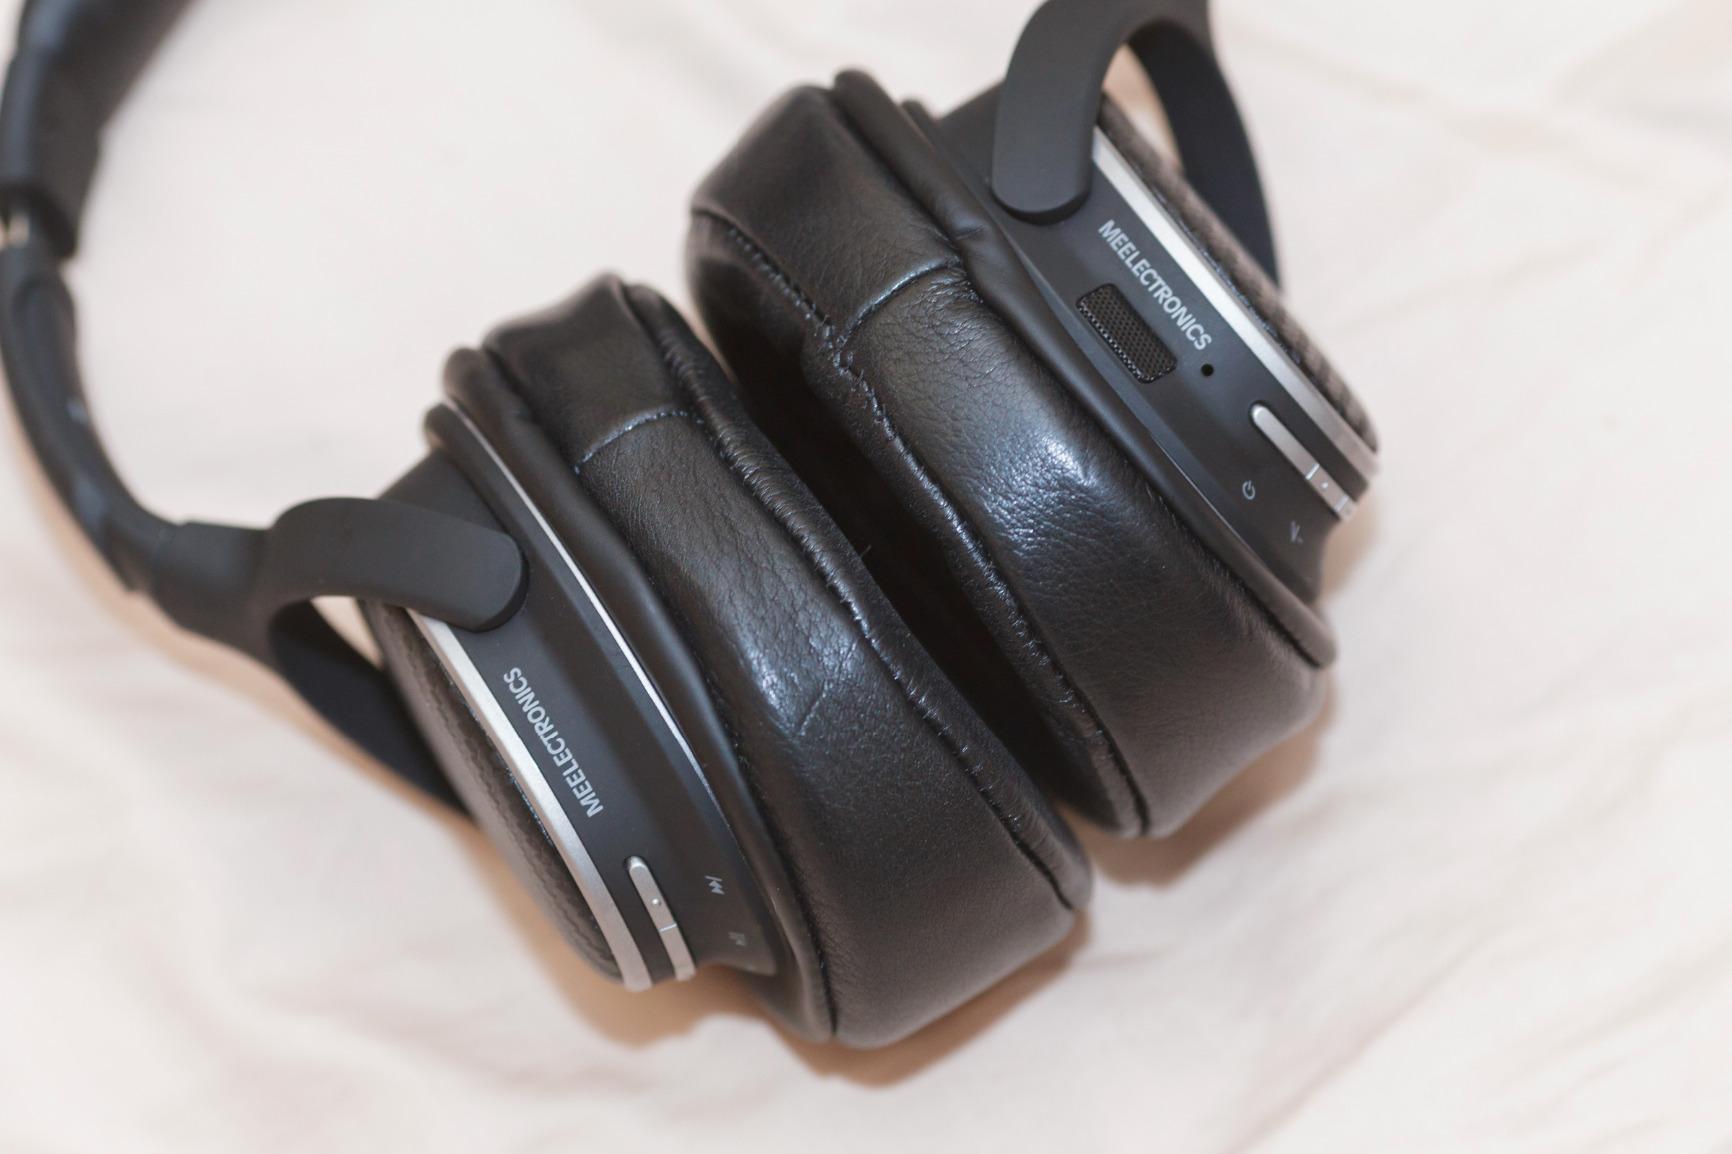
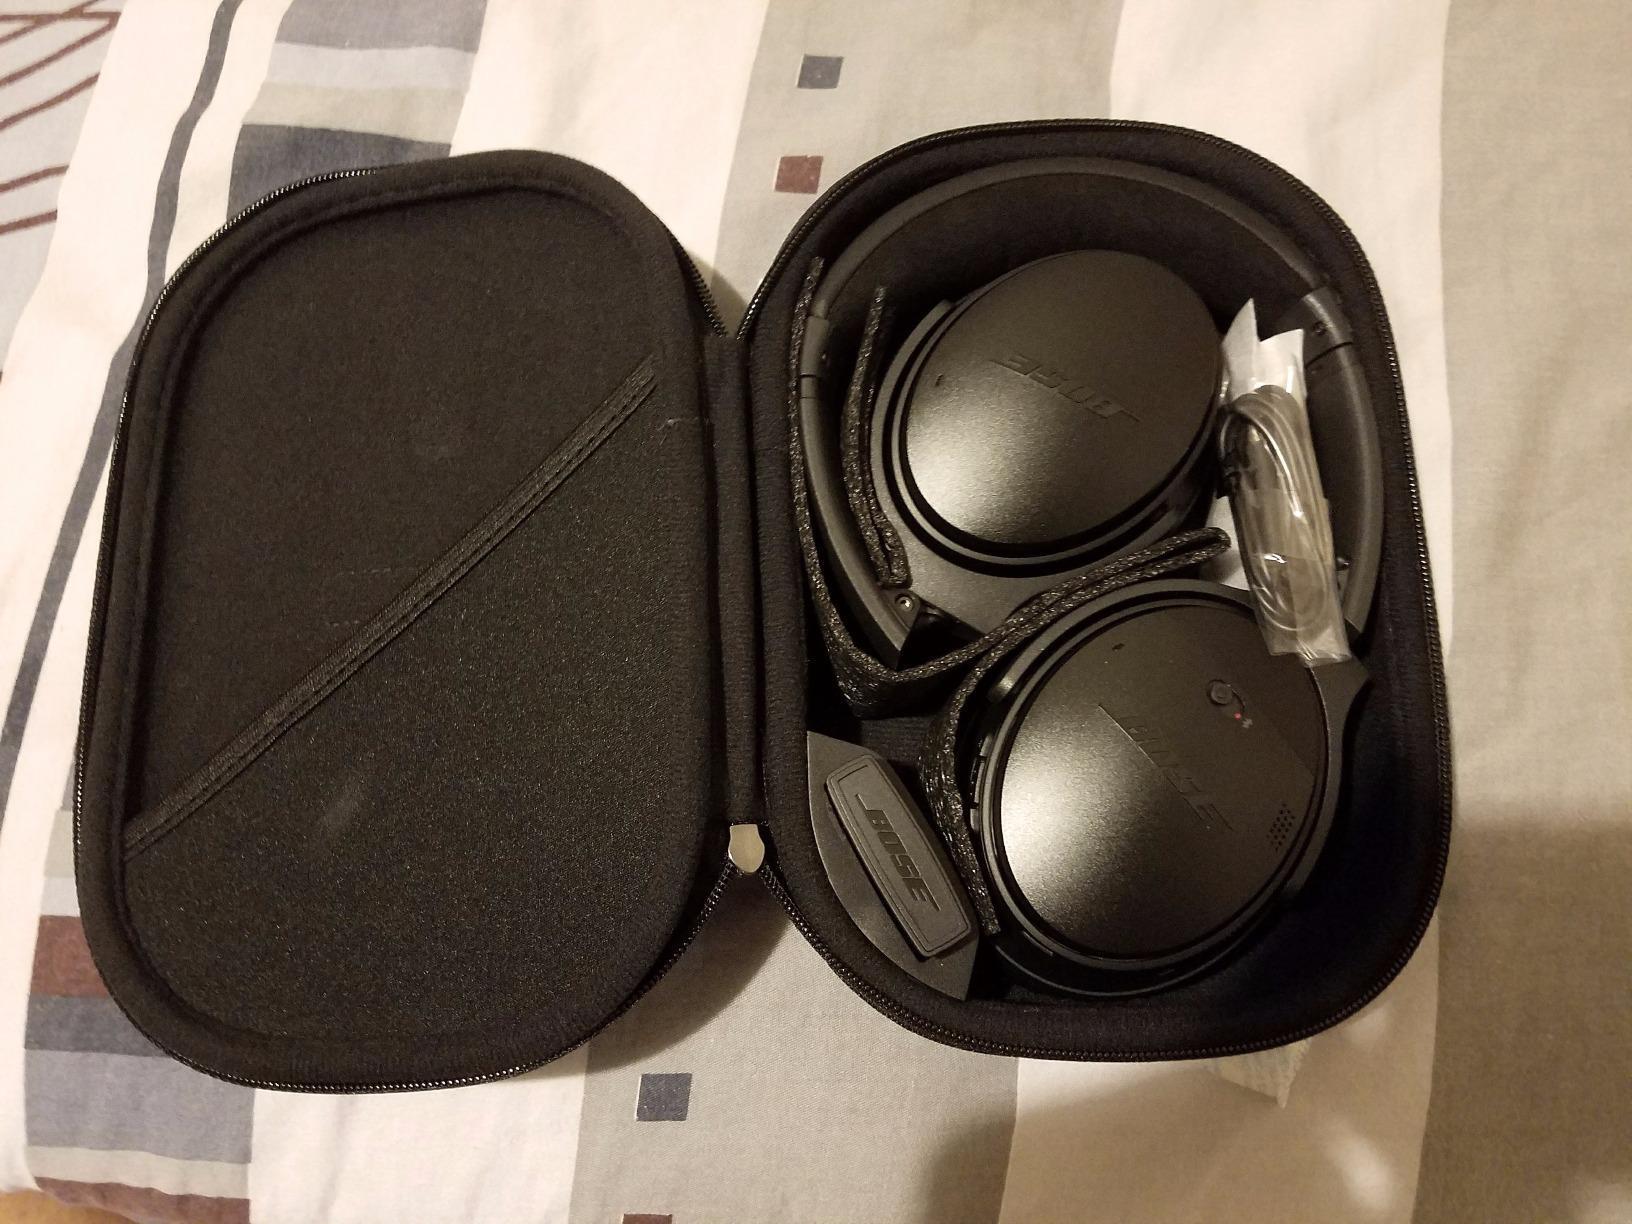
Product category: headphones
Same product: no